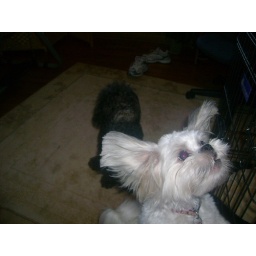
This is Taffi, my friend's dog, jumping for the ball that is in my hand...and my poodle Jasper, in the background.